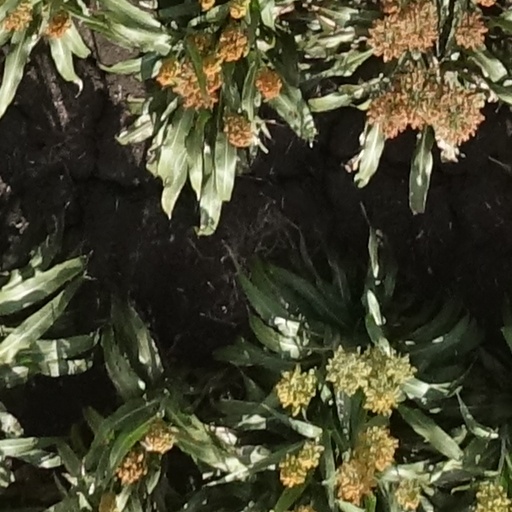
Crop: sorghum